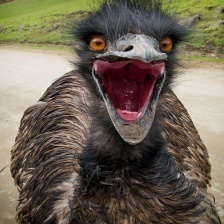
Species: EMU
Scientific name: DROMAIUS NOVAEHOLLANDIAE